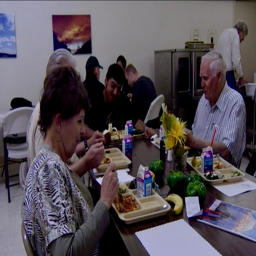
person and friends gathered for lunch .